Sky position (RA, Dec in degrees): 198.86, -2.676
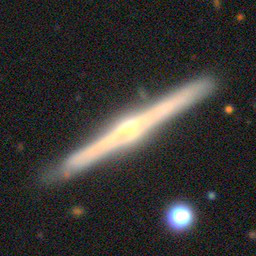
Galaxy morphology: Edge-on Galaxies with Bulge